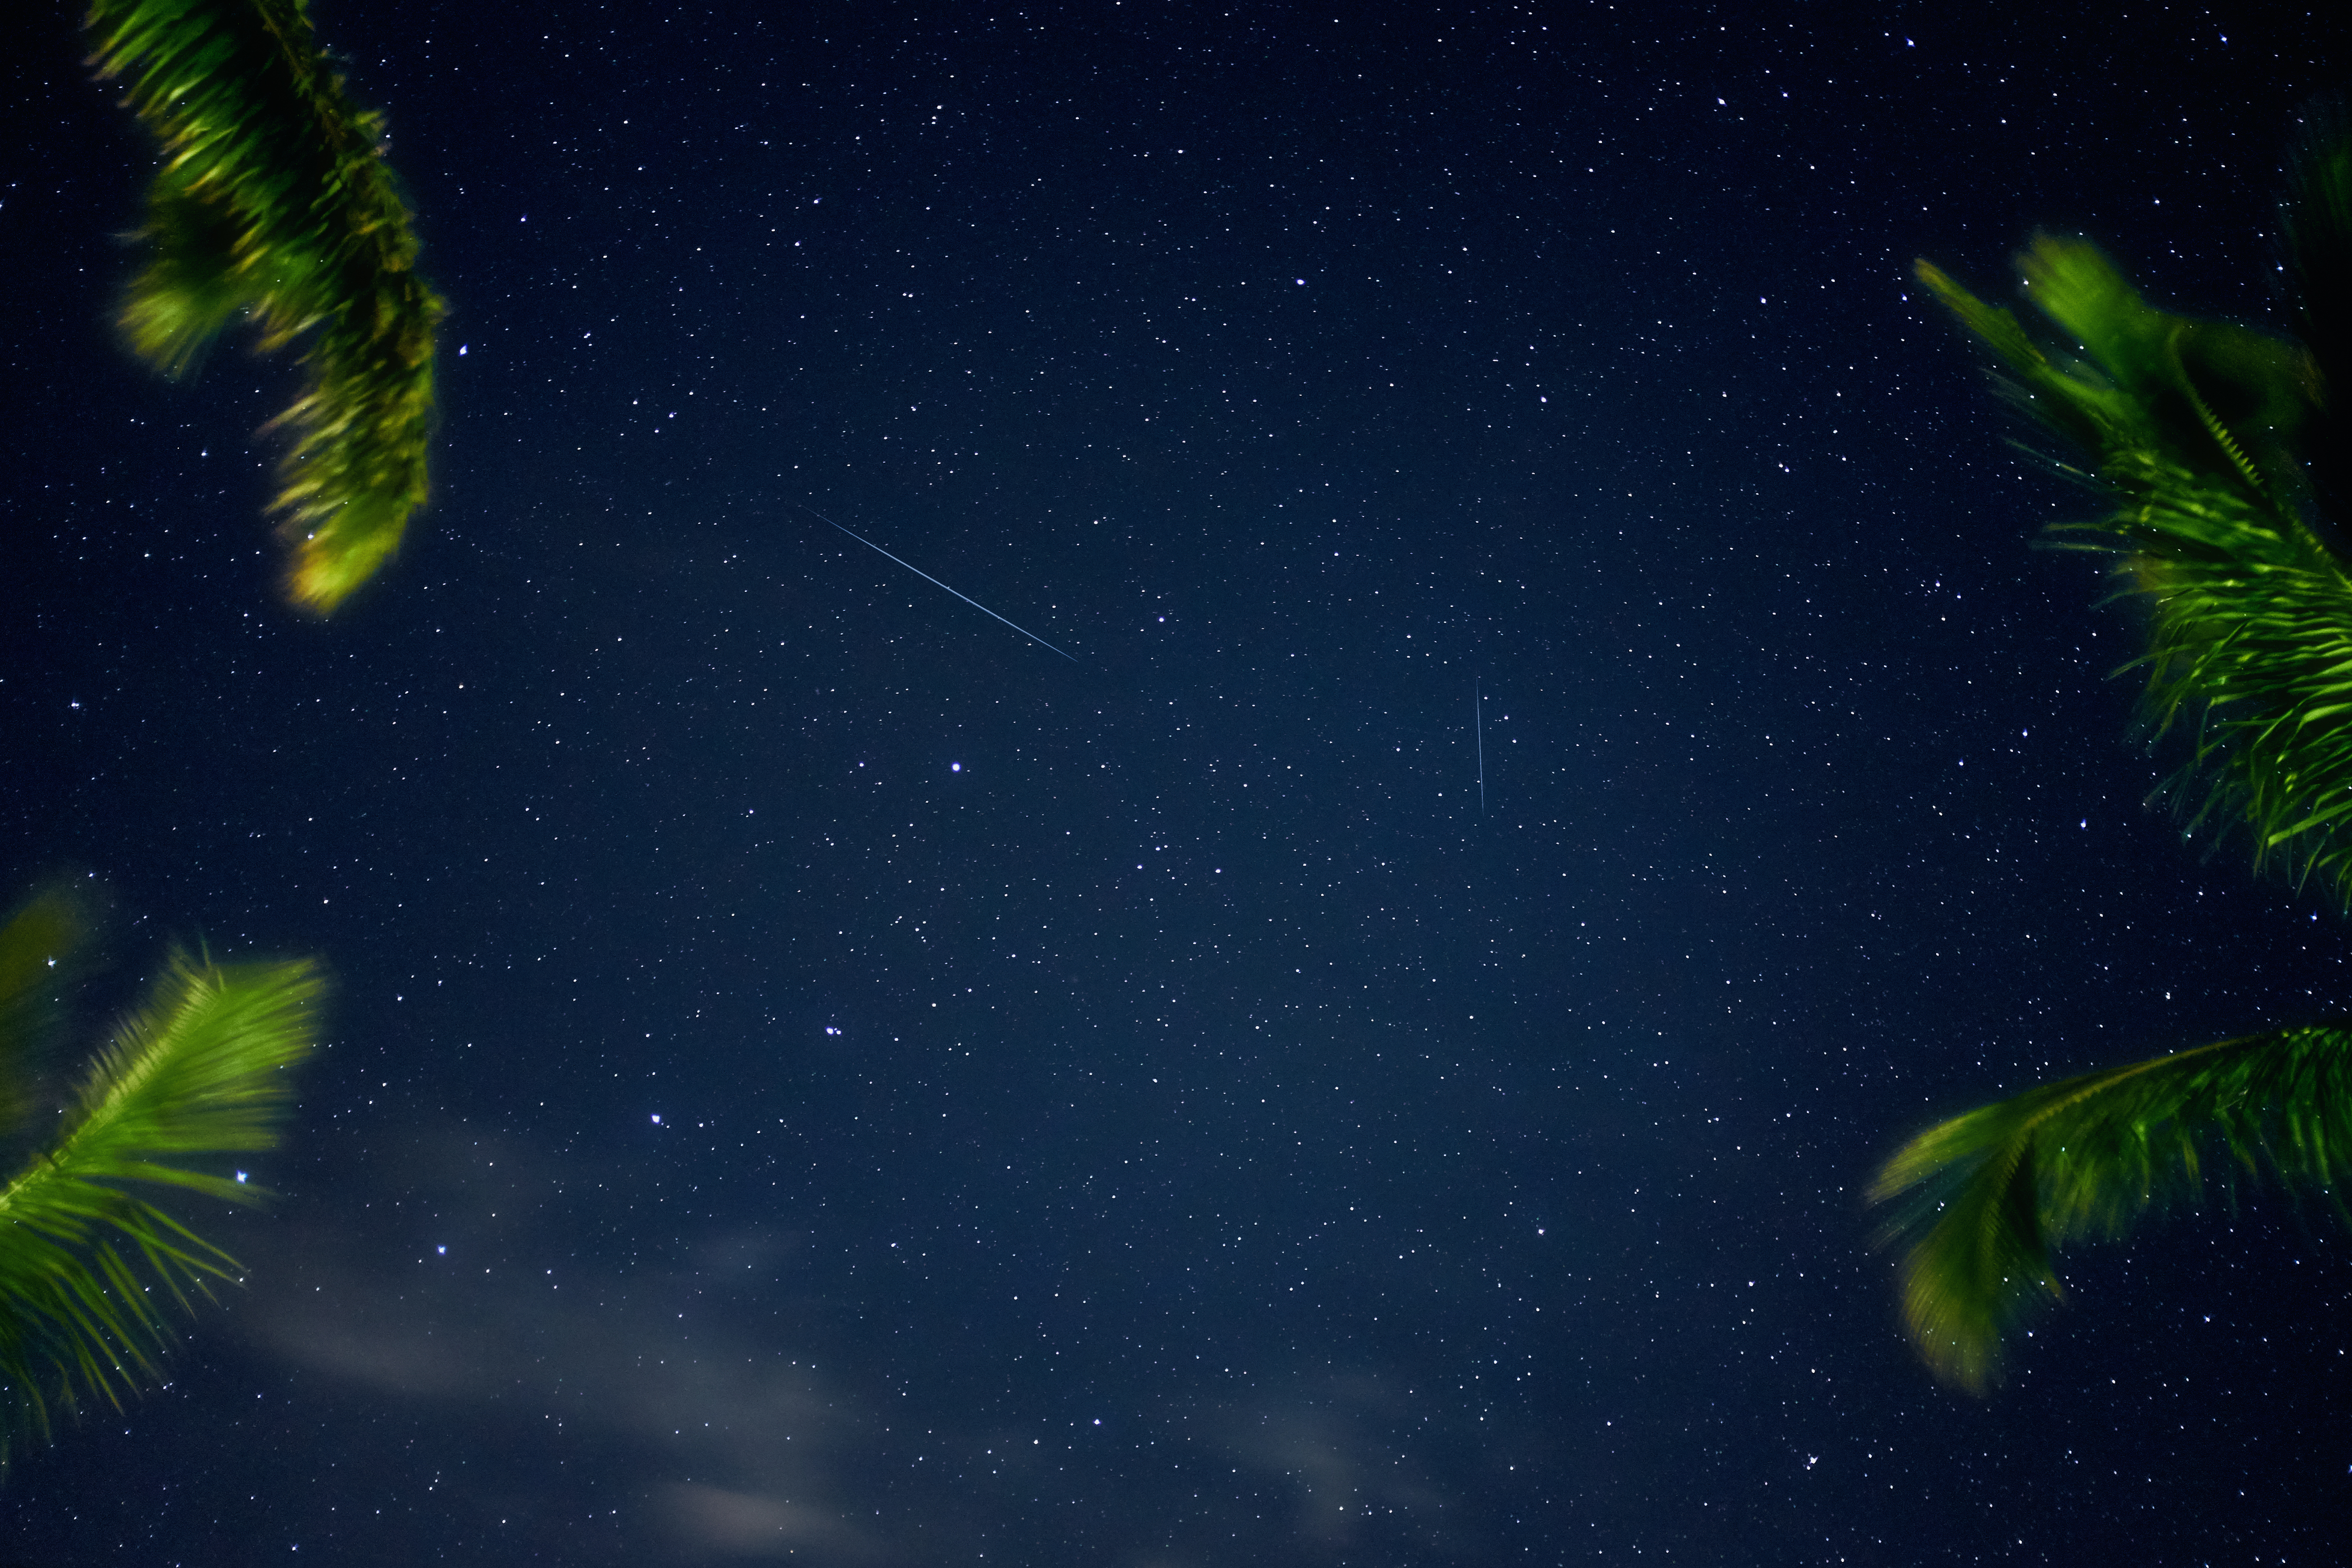
sky, night, star, atmosphere, aurora, outer space, astronomy, midnight, screenshot, astronomical object